Bacon-Fraser House

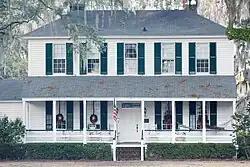
Bacon-Fraser House in 2014

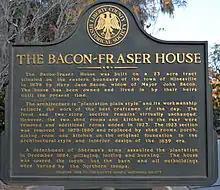
Historical marker

The Bacon-Fraser House is a historic home in Hinesville, Georgia in Liberty County, Georgia, built in 1839, two years after Hinesville was founded. It is a two-story Plantation Plain style house with weatherboard sides. The house is raised and rests on Savannah brick piers. A rear shed room and ell addition was added in 1979, built on foundations that are believed to have been original to rear rooms that were removed in 1923.